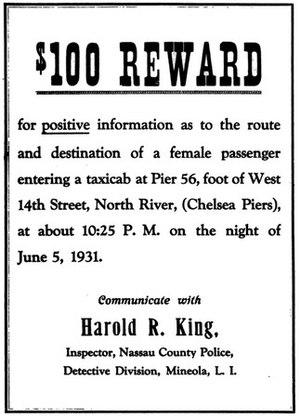
Starr Faithfull est une mondaine américaine dont la mystérieuse mort par noyade à l'âge de 25 ans en 1931 est devenue une histoire sensationnelle de tabloïd. Les journaux publient des allégations selon lesquelles elle avait été abusée sexuellement dans son enfance par Andrew James Peters, un homme politique riche et éminent et ancien maire de Boston. Il est soupçonné de l'avoir assassinée. Les enquêteurs n'ont pas été en mesure de déterminer si son décès était un homicide ou un suicide, et son décès n'est toujours pas résolu.